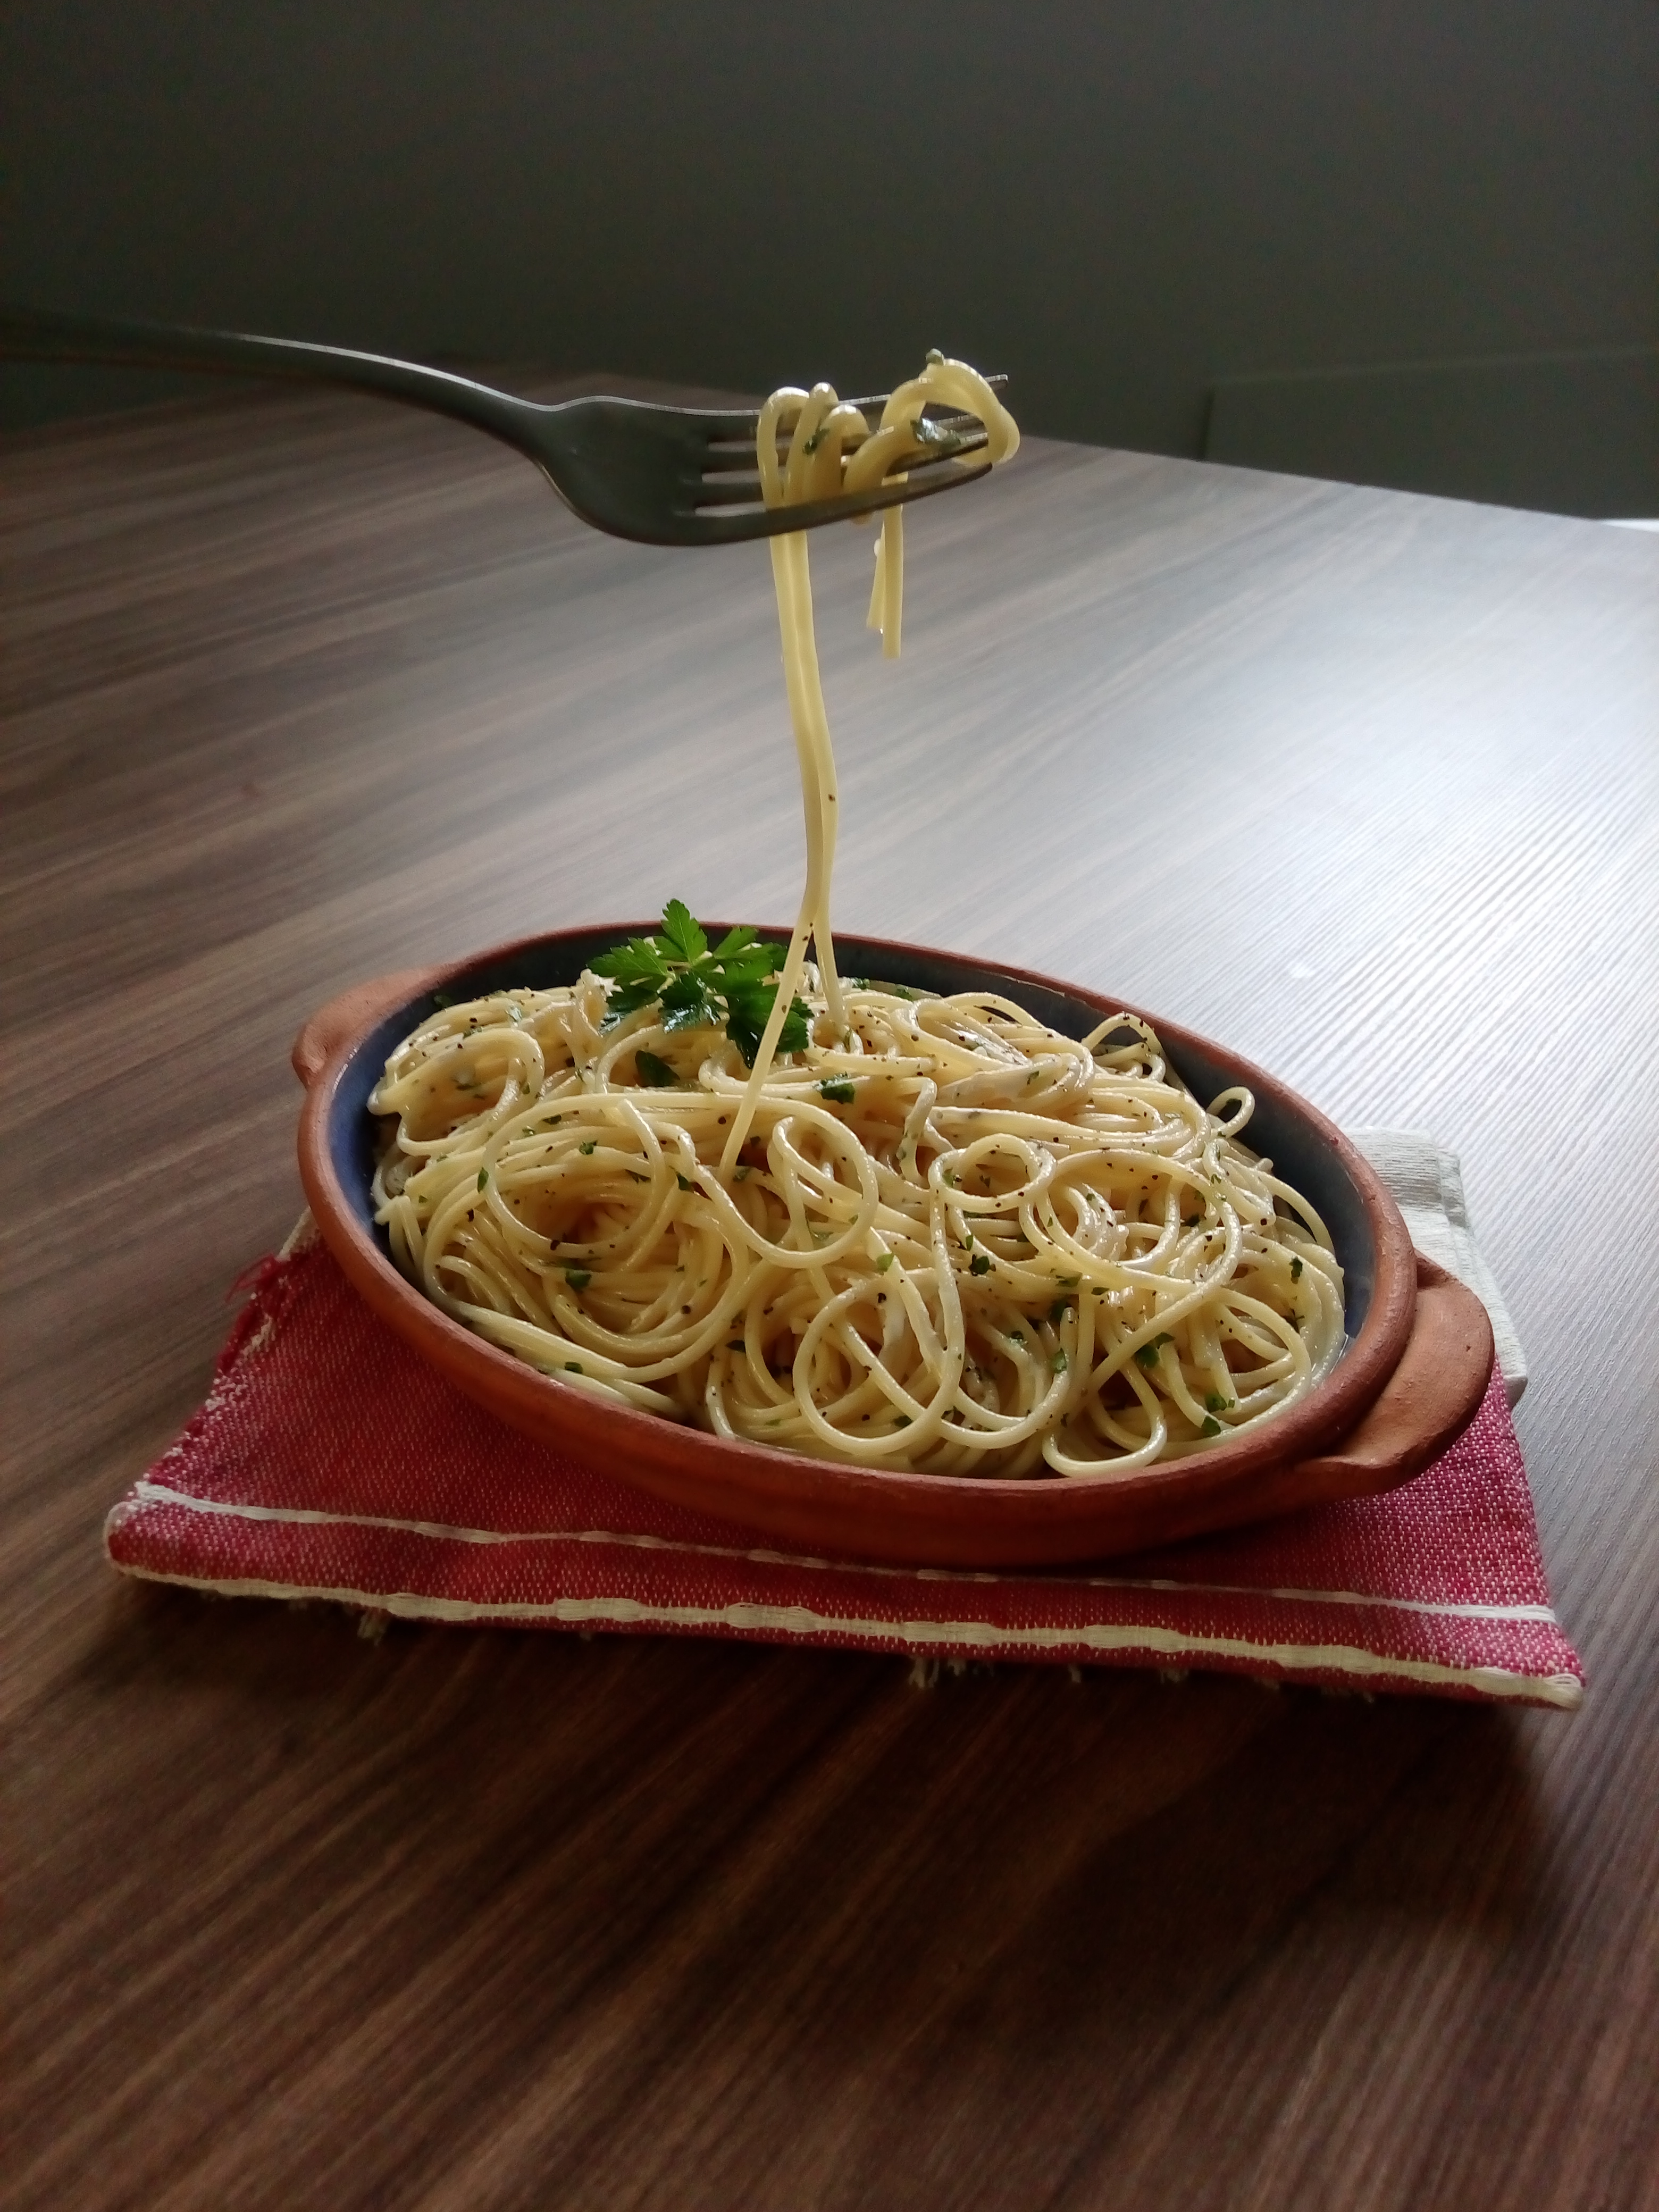
food, noodle, spaghetti, dish, bigoli, cuisine, al dente, bucatini, capellini, spaghetti aglio e olio, chow mein, shirataki noodles, chinese noodles, Hot dry noodles, pancit, carbonara, italian food, yi mein, taglierini, ingredient, pici, comfort food, Stringozzi, recipe, fideo, chinese food, rice noodles, clam sauce, instant noodles, fried noodles, lo mein, naporitan, thai food, produce, soba, vermicelli, bakmi, tableware